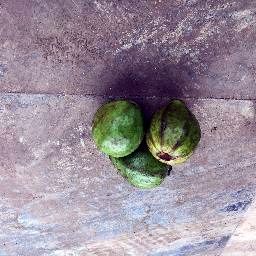
Fruit: Guava
Quality: Good